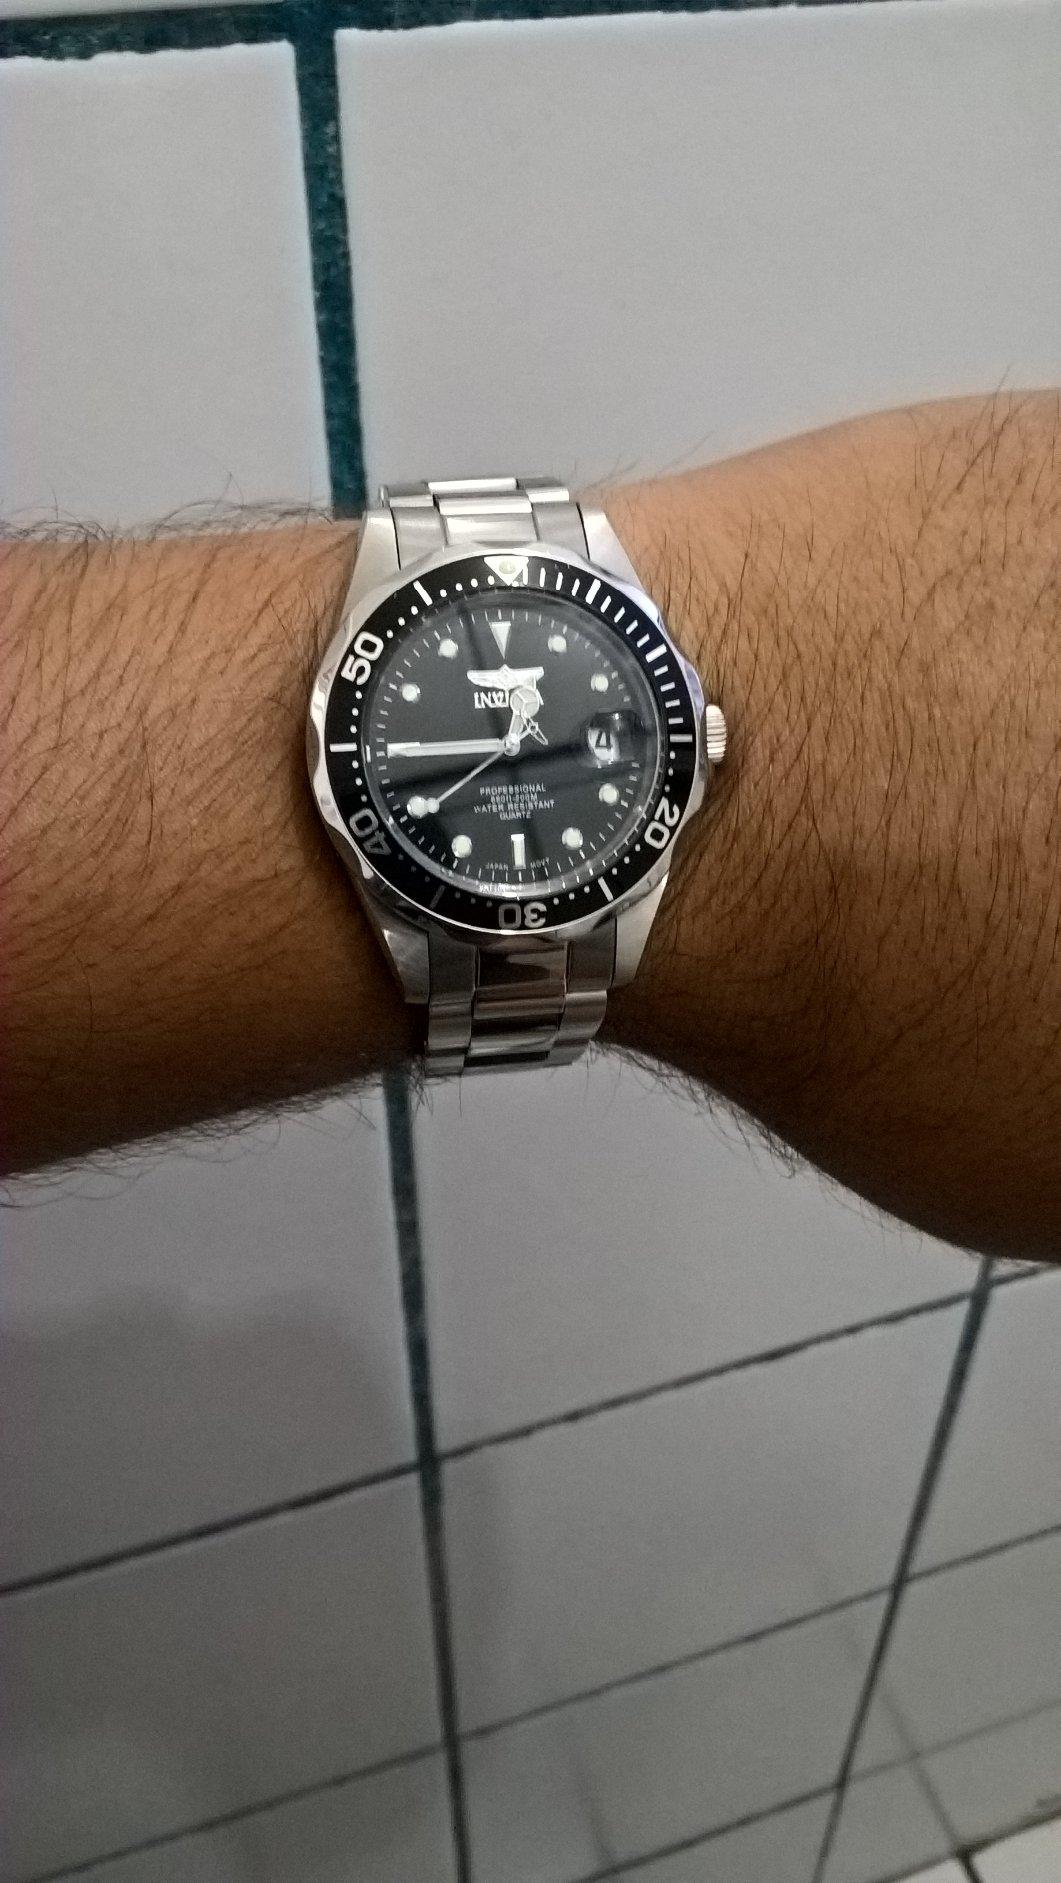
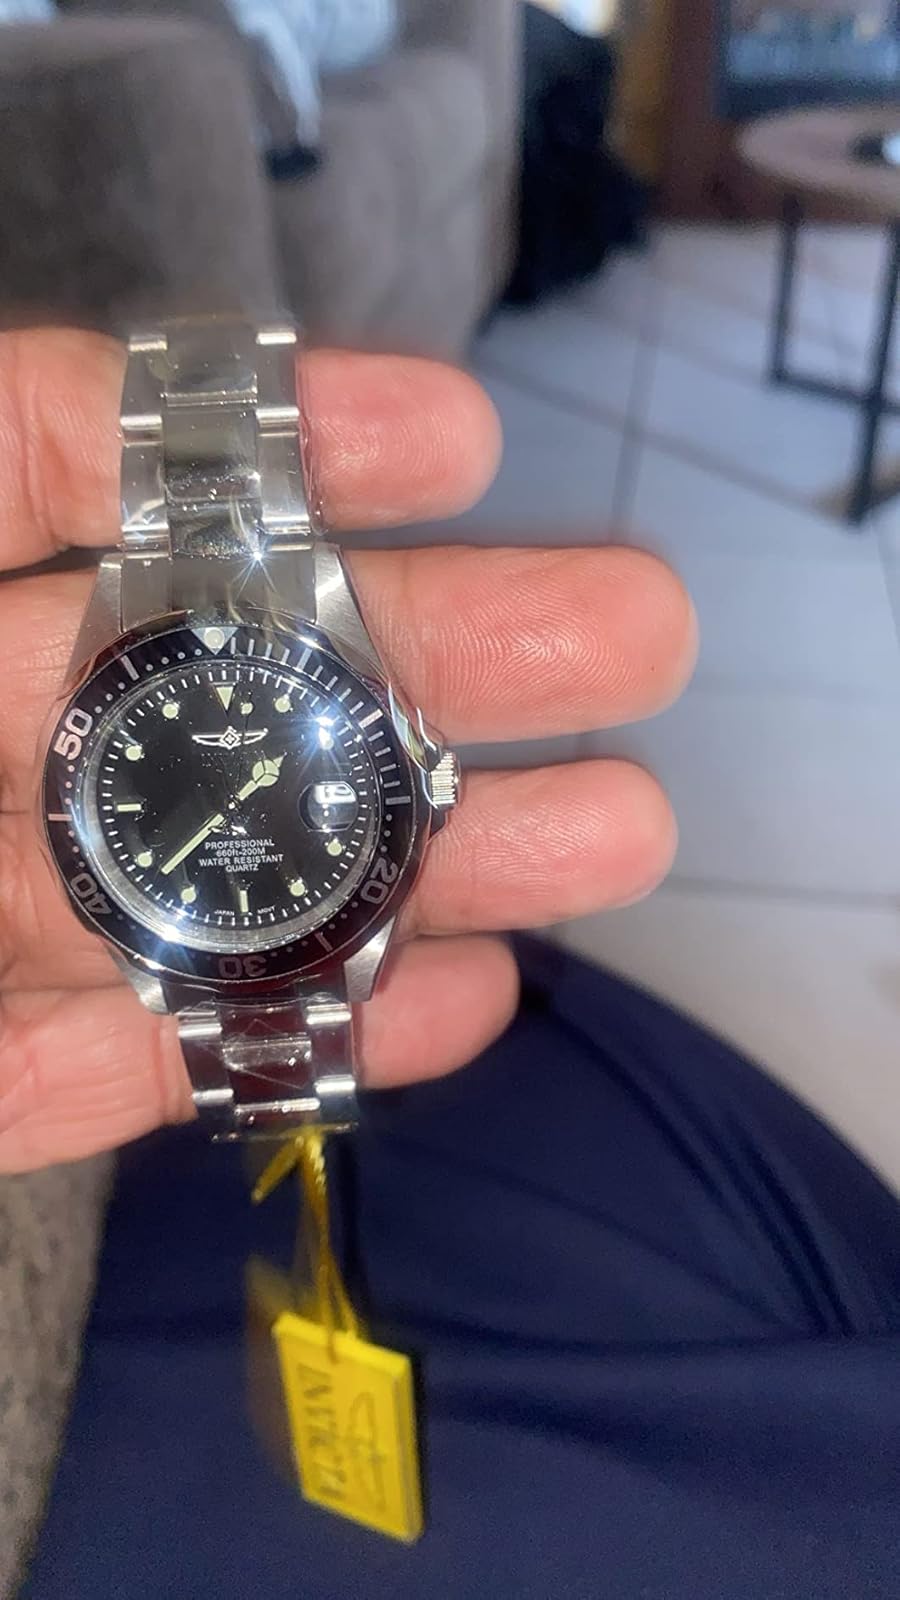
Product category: accessories_watch
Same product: yes